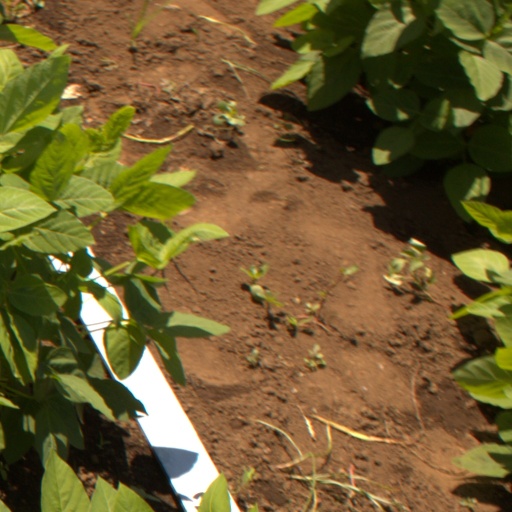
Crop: soybean